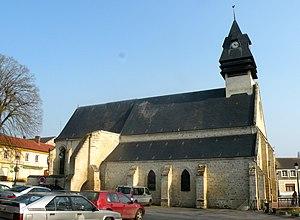
église de Hermes
L'église Saint-Vincent est une église catholique paroissiale située à Hermes, dans le département de l'Oise, en France. Hermes est l'un des bourgs les plus anciens du Beauvaisis, et son église possède ainsi l'une des plus anciennes nefs du département. Elle remonte en partie au XIᵉ siècle, comme l'indique l'appareil en petits moellons cubiques du mur méridional. Cette nef a toutefois perdu son authenticité avec l'installation d'un plafond à caissons en 1722 et une reconstruction partielle pendant la seconde moitié du XIXᵉ siècle, qui concerne les portails, les fenêtres latérales, et l'unique bas-côté, ajouté à la période gothique flamboyante au nord de la nef. Mais l'église Saint-Vincent était surtout réputée pour son beau clocher roman à deux étages de beffroi. Bâti sur un terrain instable et repris en sous-œuvre au milieu du XVIᵉ siècle, il s'est malheureusement effondré en 1919, et emporta dans sa chute la première travée du chœur et la chapelle latérale nord. En 1927, il fut remplacé par un clocher moderne assis sur la toiture de la nef.